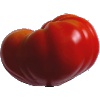
Label: Tomato 3